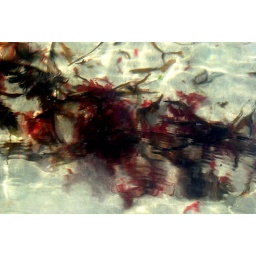
sea weed floating in water at beach muckross kilcar co donegal 9/7/10